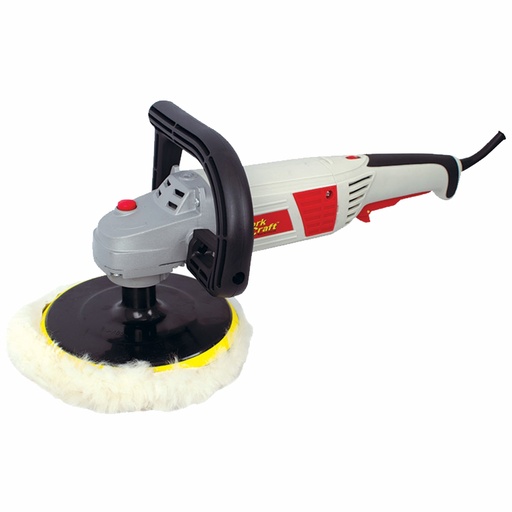
POLISHER 1200W WOOL BONNET 180MM WITH 4M CORD 6 MONTHS WARRANTY
Brand: Vermont
Polisher Wattage: 1200W No load speed: 1100-3500 RPM Supplied with a ø180mm wool bonnet buff and backing pad. Application: The polisher is a power tool used in the finishing process, used with polishing buffs and compound sponges to yield a dramatic difference on a painted surface. The objective of polishing is to remove imperfections in the clear-coat that cause the paint to look dull. Surface imperfections can include swirls, scratches, water spots, etchings, industrial fallout, oxidation, etc. Features: Professionally manufactured for the automotive paint care and detailing industries. Ergonomically designed to reduce fatigue in long term use. The polisher has various hand-held positions to better hold the polisher at angles. Gear system has a two-level deduction. With two times the amount of torque than a single gear set polisher. The polisher range: ORDER NO. DESCRIPTION WARRANTY POL01 Polisher, 800W. Supplied with ø125mm wool buff 6 Months POL02 Polisher, 1200W. Supplied with ø180mm wool buff 6 Months POL03 Polisher, 1700W. Supplied with ø180mm sponge pad 6 Months The Tork Craft polisher features a built-in variable speed control. It is advisable to use the polisher on it's lowest speed to prevent friction. Lift the polisher often away from the panel (under no-load) to allow the motor to cool down. Spare parts for the POL02 polisher: ORDER NO. DESCRIPTION POL02-12 Big gear POL02-13 Bearing POL02-16 Aluminium head POL02-19 Fixation knob POL02-24 Armature POL02-29 Field coil (stator) POL02-30 Motor housing POL02-33 Carbon brushes POL02-37-38 Speed control (switch) POL02-40 Rear handle POL02-46 Trigger switch
Category: Hardware > Tools > Polishers & Buffers > Rotary Polishers & Buffers